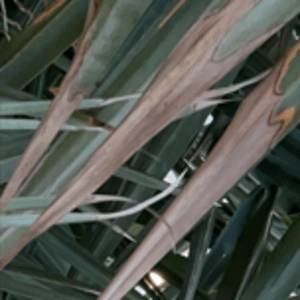
Label: Potassium Deficiency